Rugby union in Australia

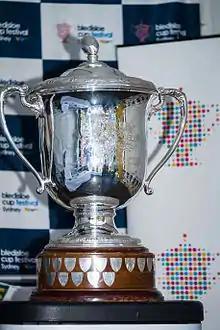
The Bledisloe Cup

Rugby union in Australia is governed by Rugby Australia, which is a member of World Rugby (WR). There are constituent state and territory unions with the New South Wales Rugby Union and Queensland Rugby Union traditionally being the dominant members, reflecting the games higher status in these states. However, every state and territory in Australia is represented by their respective union, and in recent years, the ACT and Southern NSW Rugby Union has elevated itself to competitive equality with NSW and Queensland—though not in governance, as NSW and Queensland have more representatives on the ARU board than the other state and territorial unions. Rugby Australia was formed in 1949 as the Australian Rugby Union; before this time the NSWRU was responsible for international fixtures for Australian teams.